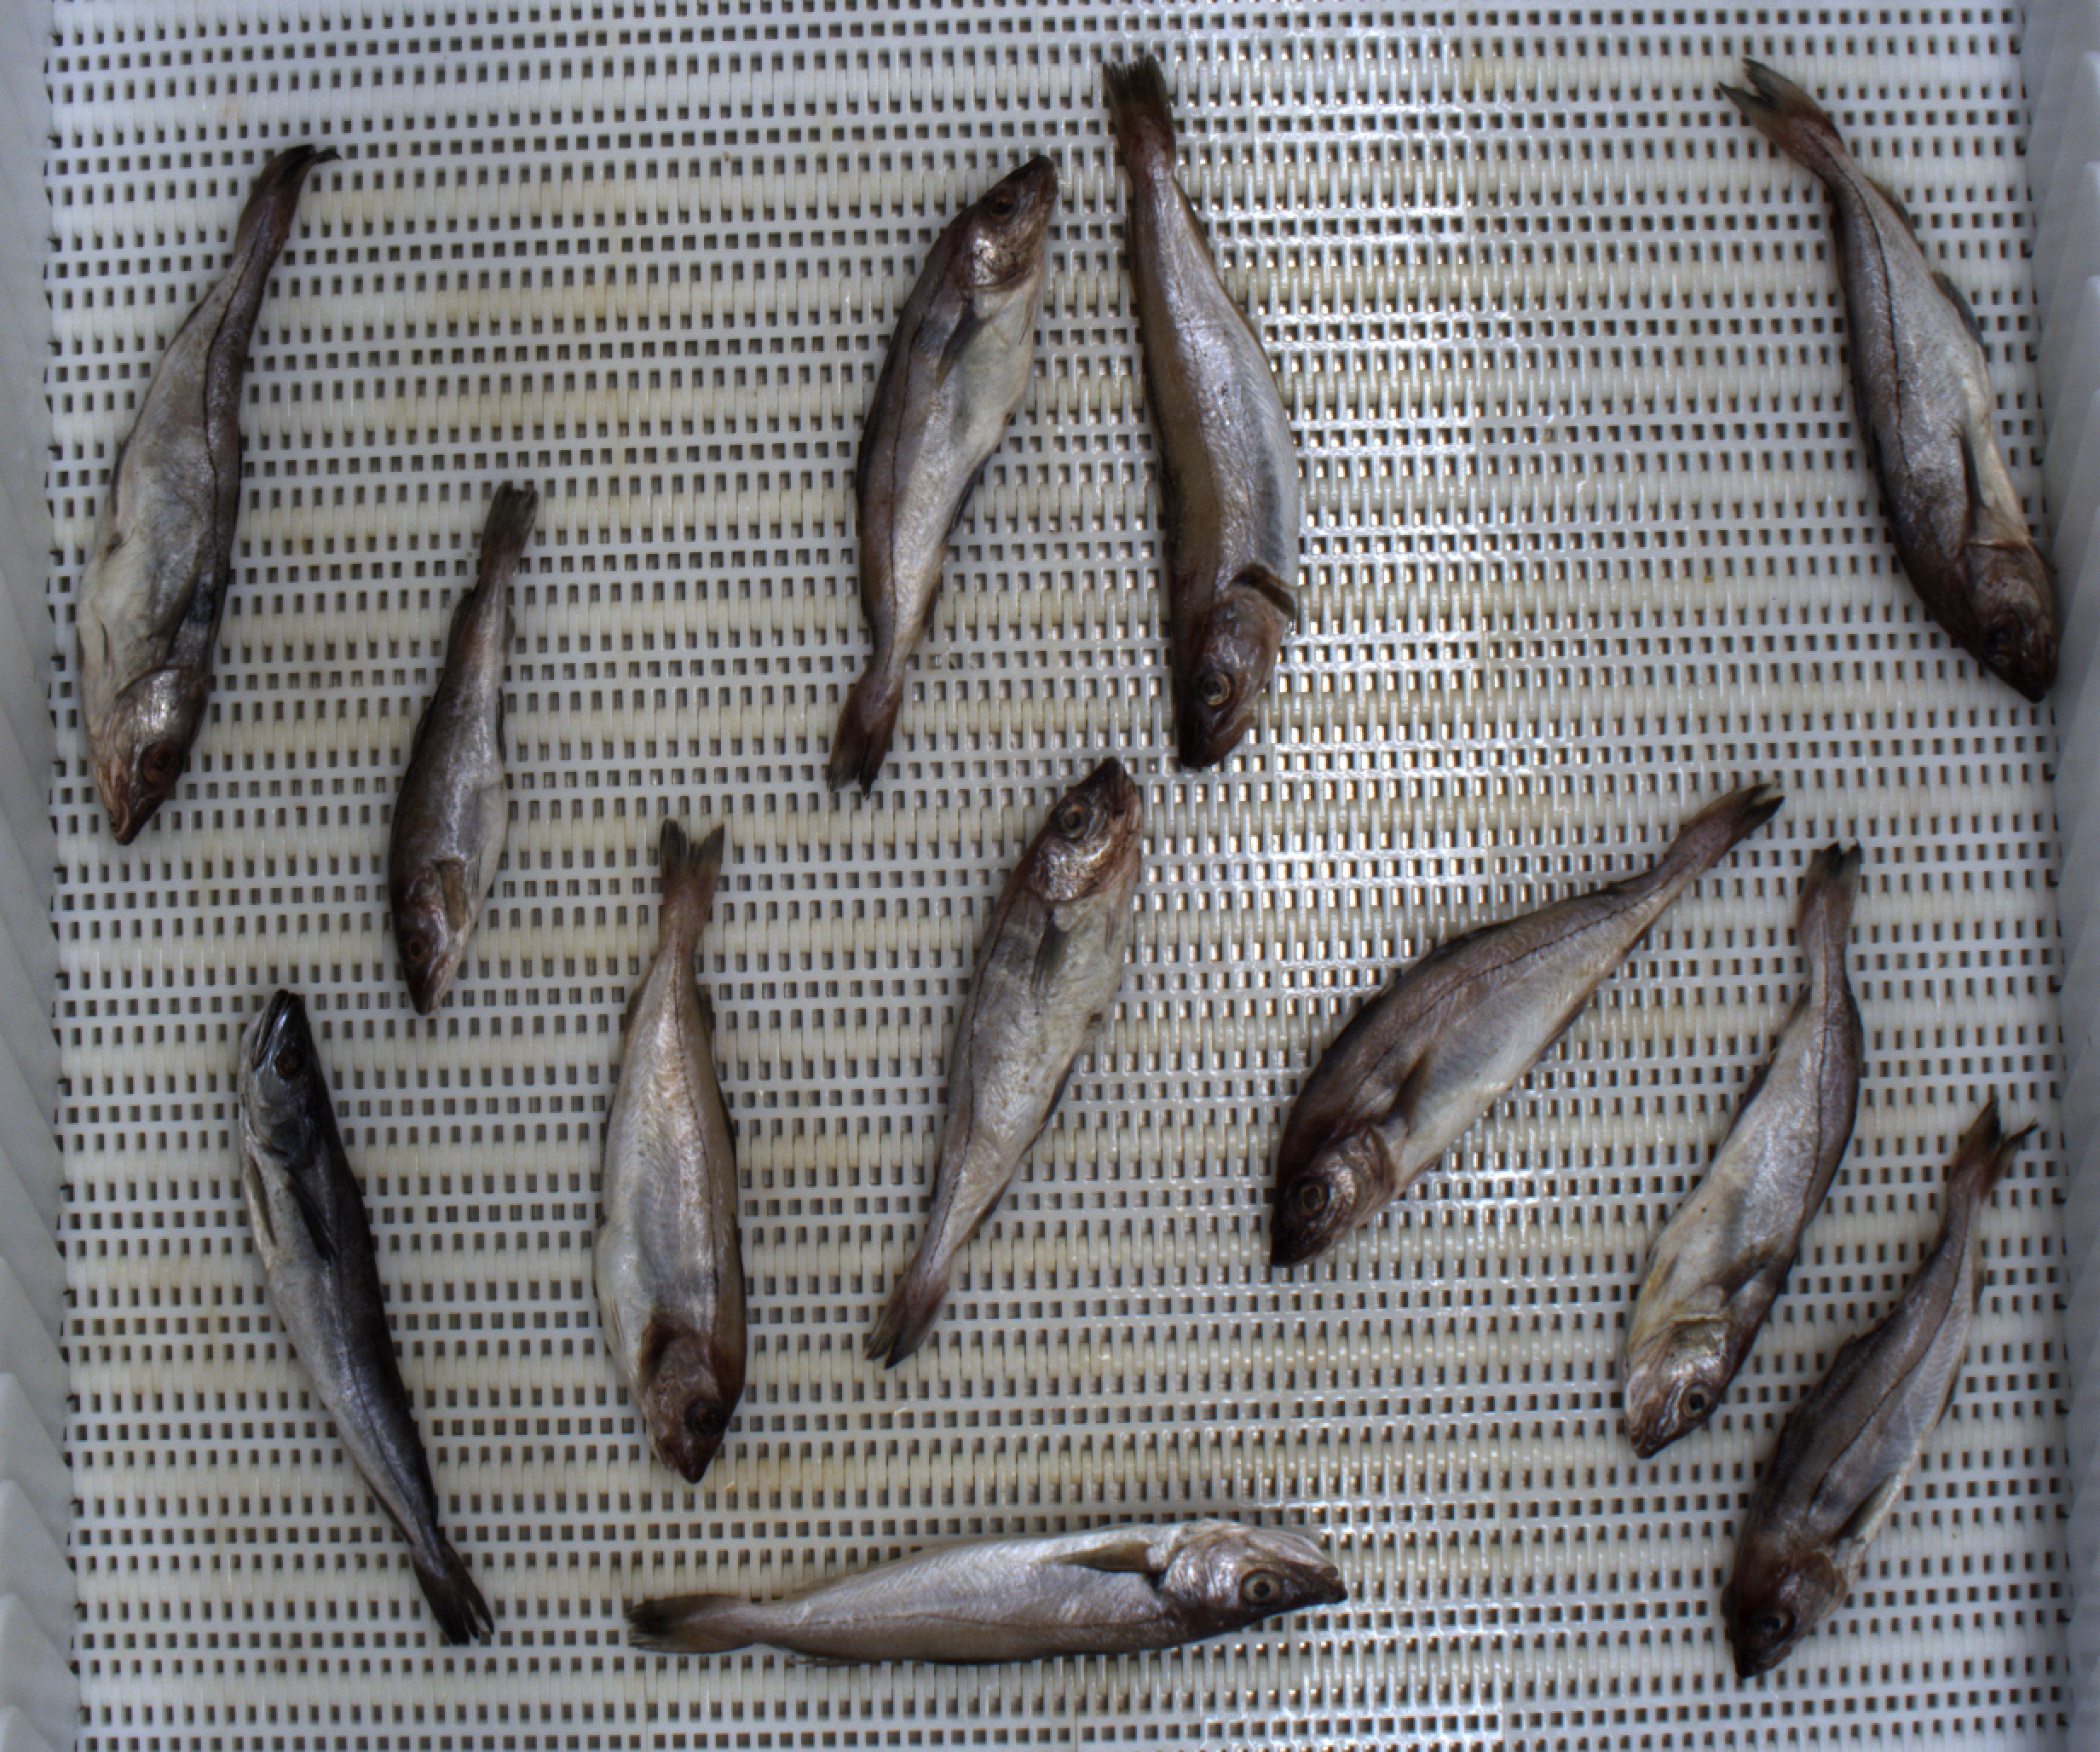
Total fish: 12
Cod: 1
Haddock: 8
Whiting: 2
Hake: 1
Horse mackerel: 0
Saithe: 0
Other: 0